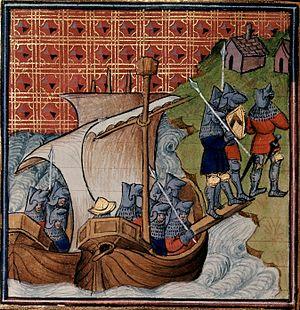
Miniature représentant le débarquement de troupes anglaises en Normandie. Chroniques de France ou de St Denis (De 1270 à 1380).
La révolte des paysans fut un important soulèvement populaire ayant eu lieu en Angleterre en 1381. La révolte fut causée par plusieurs facteurs dont les tensions économiques et sociales provoquées par la peste noire dans les années 1340, les taxes élevées nécessaires au financement de la guerre de Cent Ans contre la France et l'instabilité du pouvoir politique à Londres. L'événement déclencheur fut l'intervention de John Brampton dont les tentatives pour collecter l'impôt par tête dans la ville de Brentwood dans l'Essex le 30 mai 1381 se terminèrent par de violents affrontements qui se multiplièrent dans tout le Sud-Est de l'Angleterre. Une grande partie de la société rurale dont de nombreux artisans et représentants locaux se souleva pour exiger une réduction des taxes, la fin du servage et la démission des principaux conseillers du roi.
La Normandie joue un rôle important durant la guerre de Cent Ans, qui s'étend de 1337 à 1453. Si elle n'est pas à l'origine du conflit, elle devient rapidement un enjeu entre le roi d'Angleterre et le roi de France. La richesse de la Normandie, son passé commun avec les Anglais et sa proximité géographique avec l'île expliquent cette situation particulière.